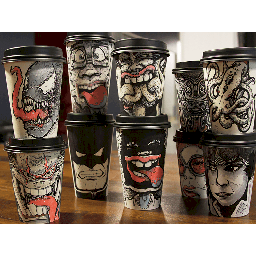
Label: paper